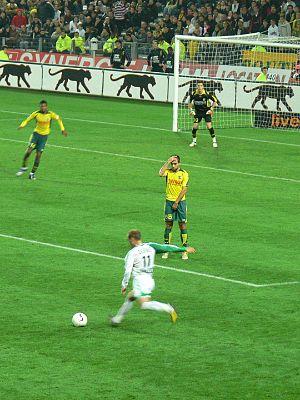
Geoffrey Dernis est un footballeur français né le 24 décembre 1980 à Grande-Synthe.
Wasquehal Football, couramment appelé Wasquehal Foot, est un club de football français fondé à Wasquehal en 1924 par Arthur Buyse, sous le nom d'Union Sportive de Wasquehal, avant que ce dernier ne prenne en 1945 celui d'Entente Sportive de Wasquehal, après avoir fusionné avec l’AS Wasquehal. Le club devient Wasquehal Football en 2017 en faisant fusionner trois clubs basés dans différents quartiers de la ville, l’Entente Sportive de Wasquehal, le Capreau Sport Wasquehal et le Wasquehal Futsal.